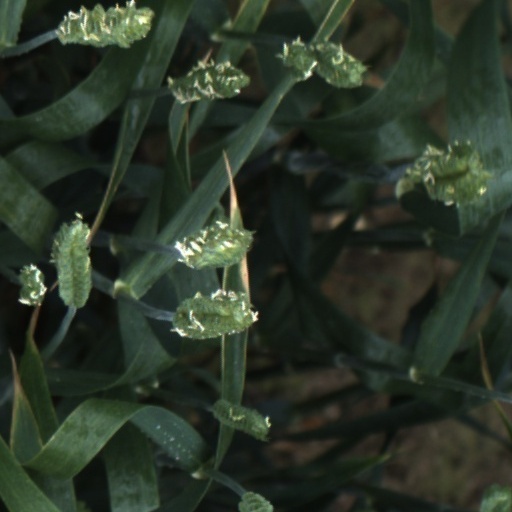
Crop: wheat